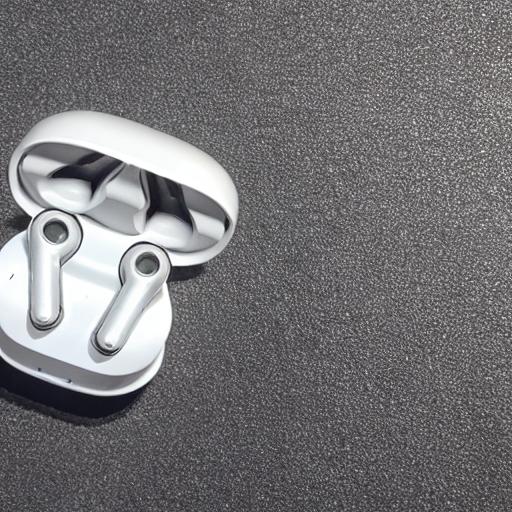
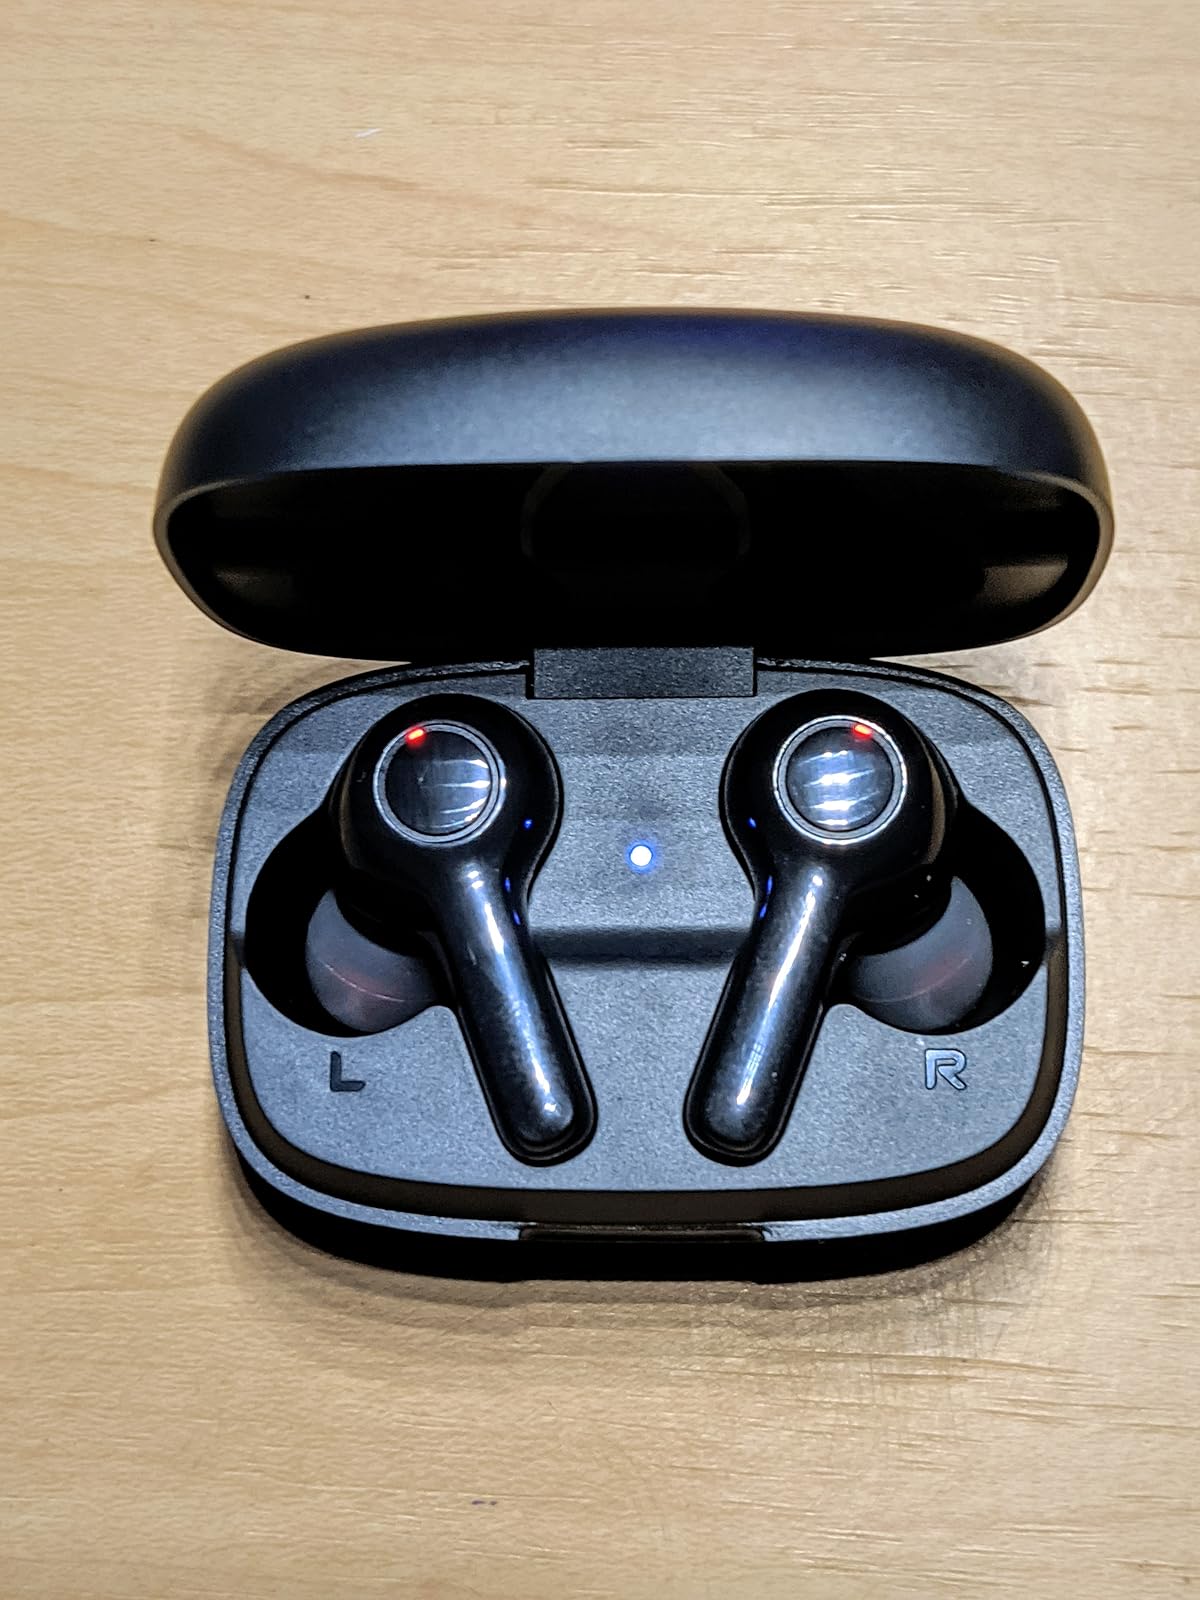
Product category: earbuds
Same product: no